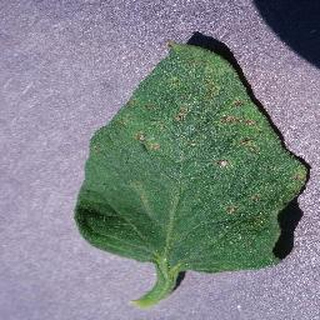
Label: tomato_septoria_leaf_spot